Glowing Eyes (film)

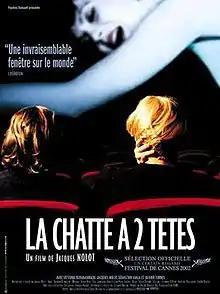
Film poster

Glowing Eyes (alternative title: Porn Theatre) is a 2002 French drama film directed by and starring Jacques Nolot. It was screened in the Un Certain Regard section at the 2002 Cannes Film Festival. The film has been cited as a favorite by filmmaker John Waters, who presented it as his annual selection within the 2005 Maryland Film Festival and selected it for his 2006 anthology series "John Waters Presents Movies That Will Corrupt You".